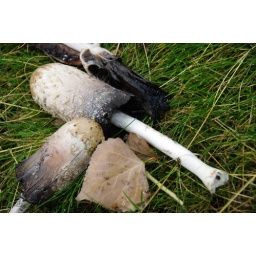
fallen trees in the mushroom forest